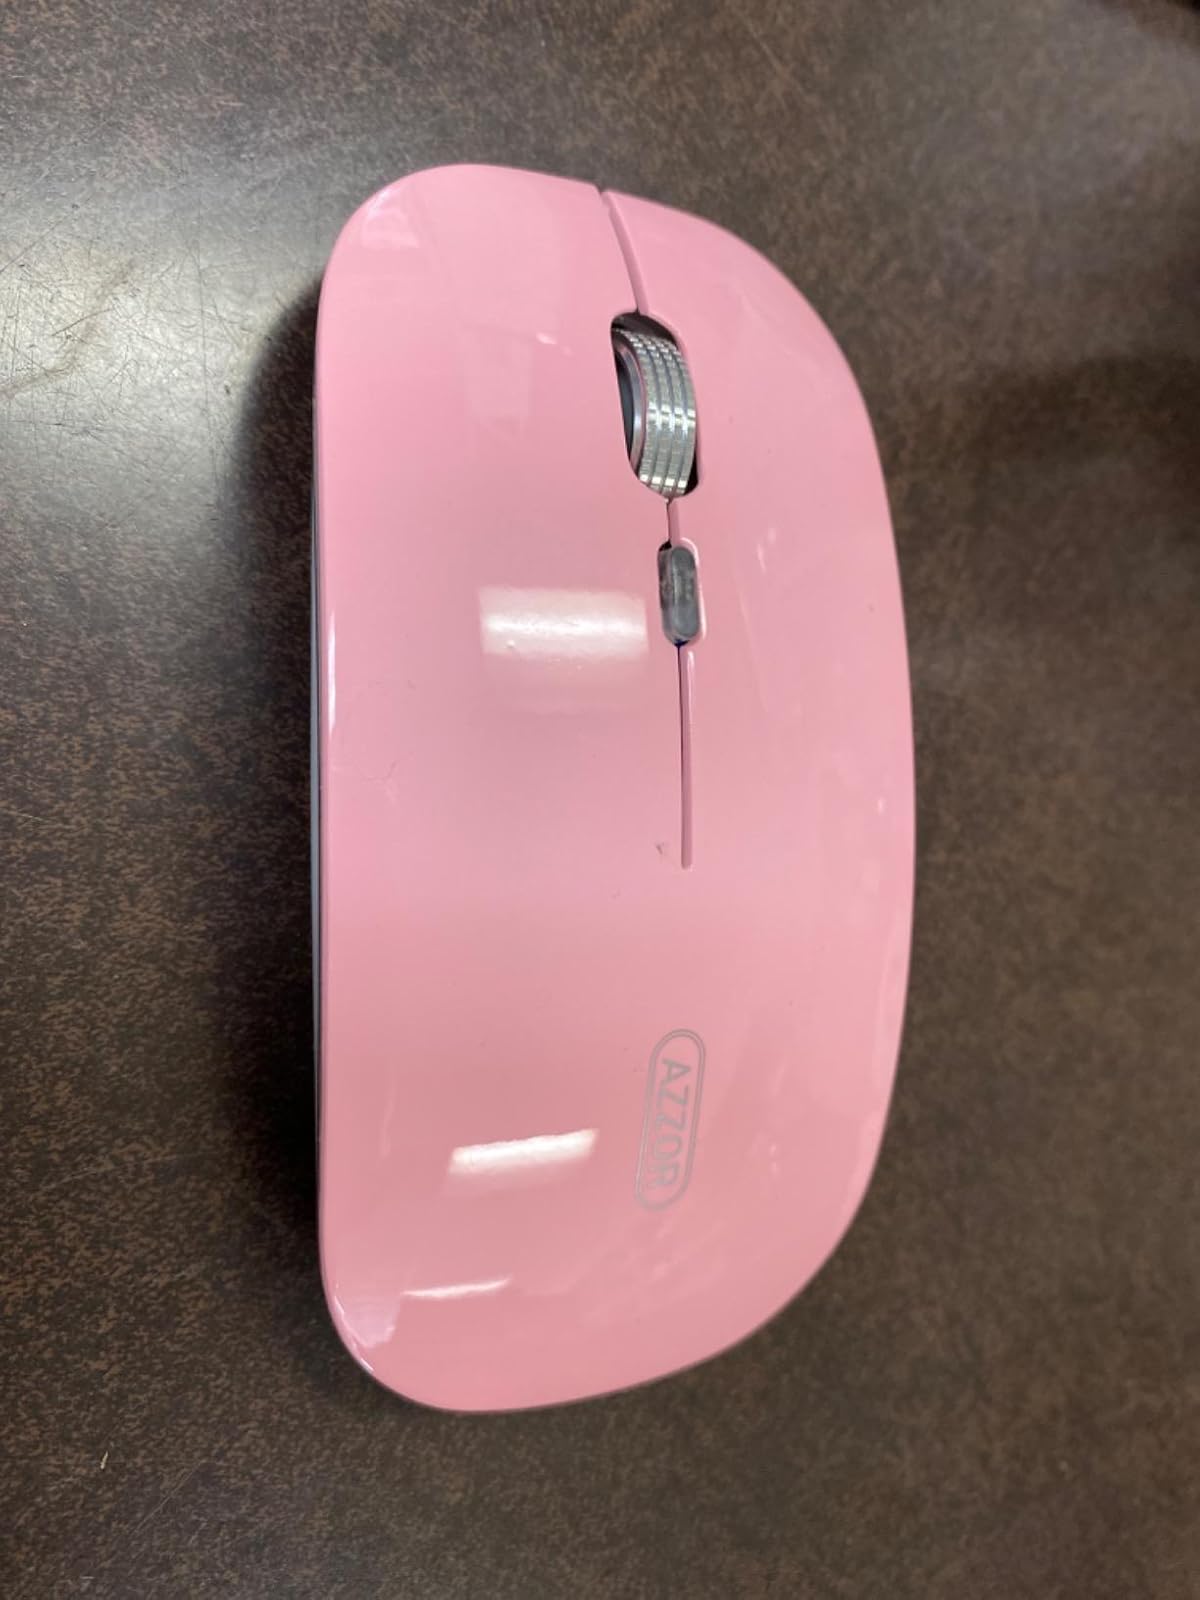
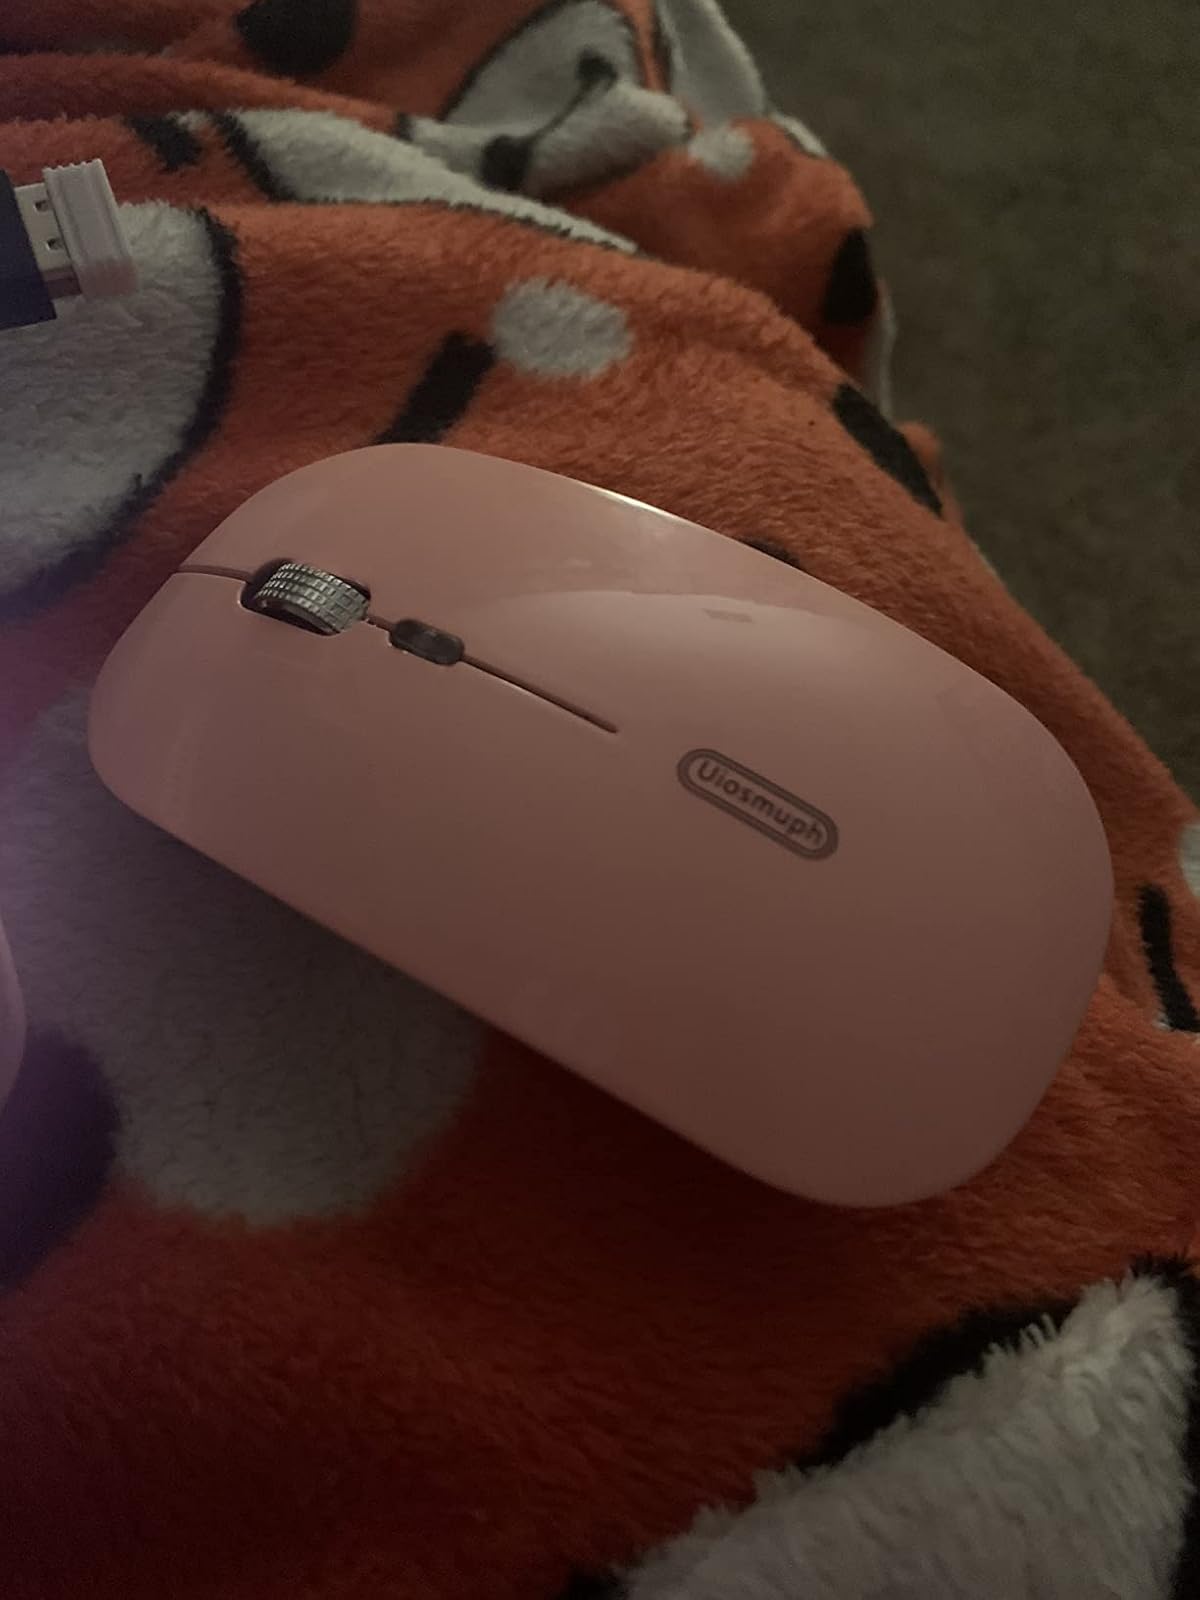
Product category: mouse
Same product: yes